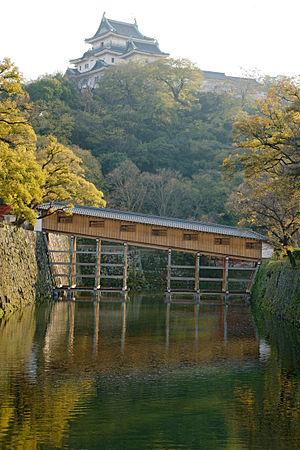
Le château de Wakayama est un château japonais situé à Wakayama dans la préfecture du même nom au Japon, à l'embouchure de la rivière Kii.